Rural Municipality of Happyland No. 231

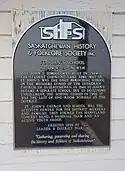
St. John's School plaque

On January 1, 1913, the RM of Happyland No. 231 became a rural municipality. It was originally named the RM of Prussia No. 231 but its name was changed sometime during 1917, at the height of the First World War and anti-German sentiment in Saskatchewan.